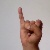
The image shows a hand gesture representing the letter 'I' in Indian Sign Language.